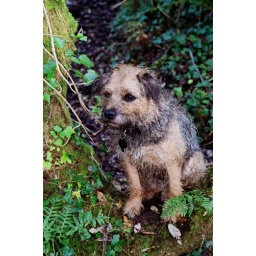
The Border Terrier is bred for herding sheep and cattle in the border country of harch gorse landscape.